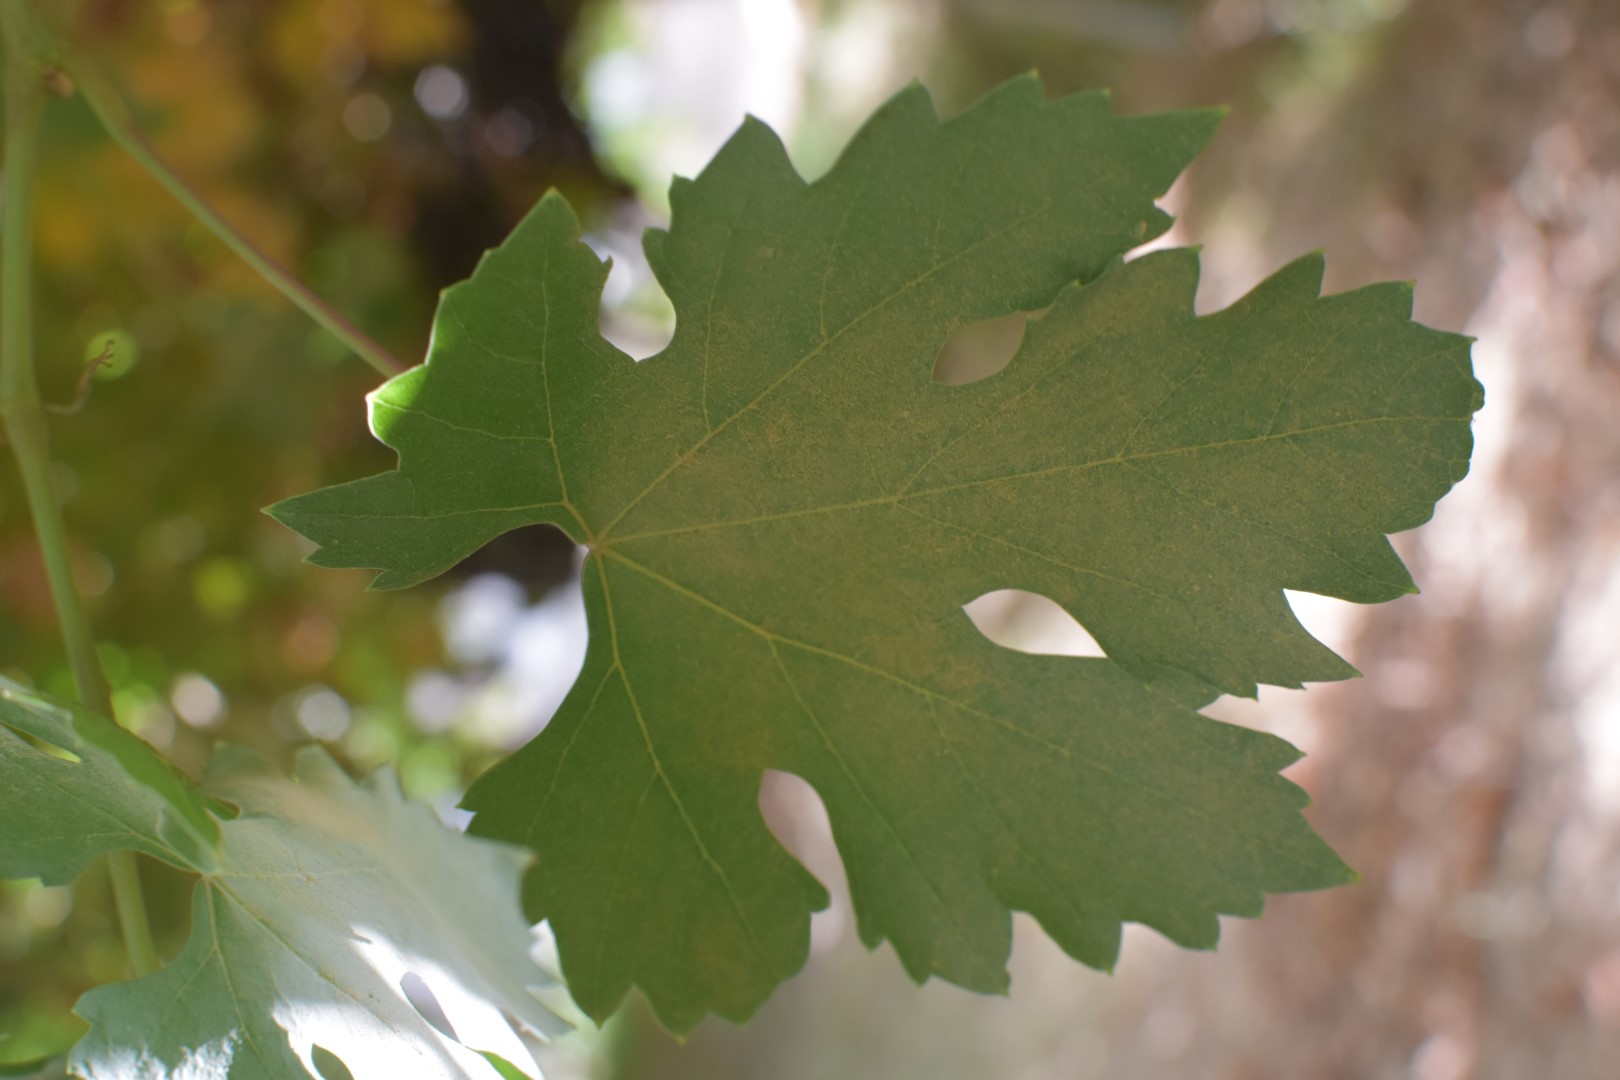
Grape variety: Riasi